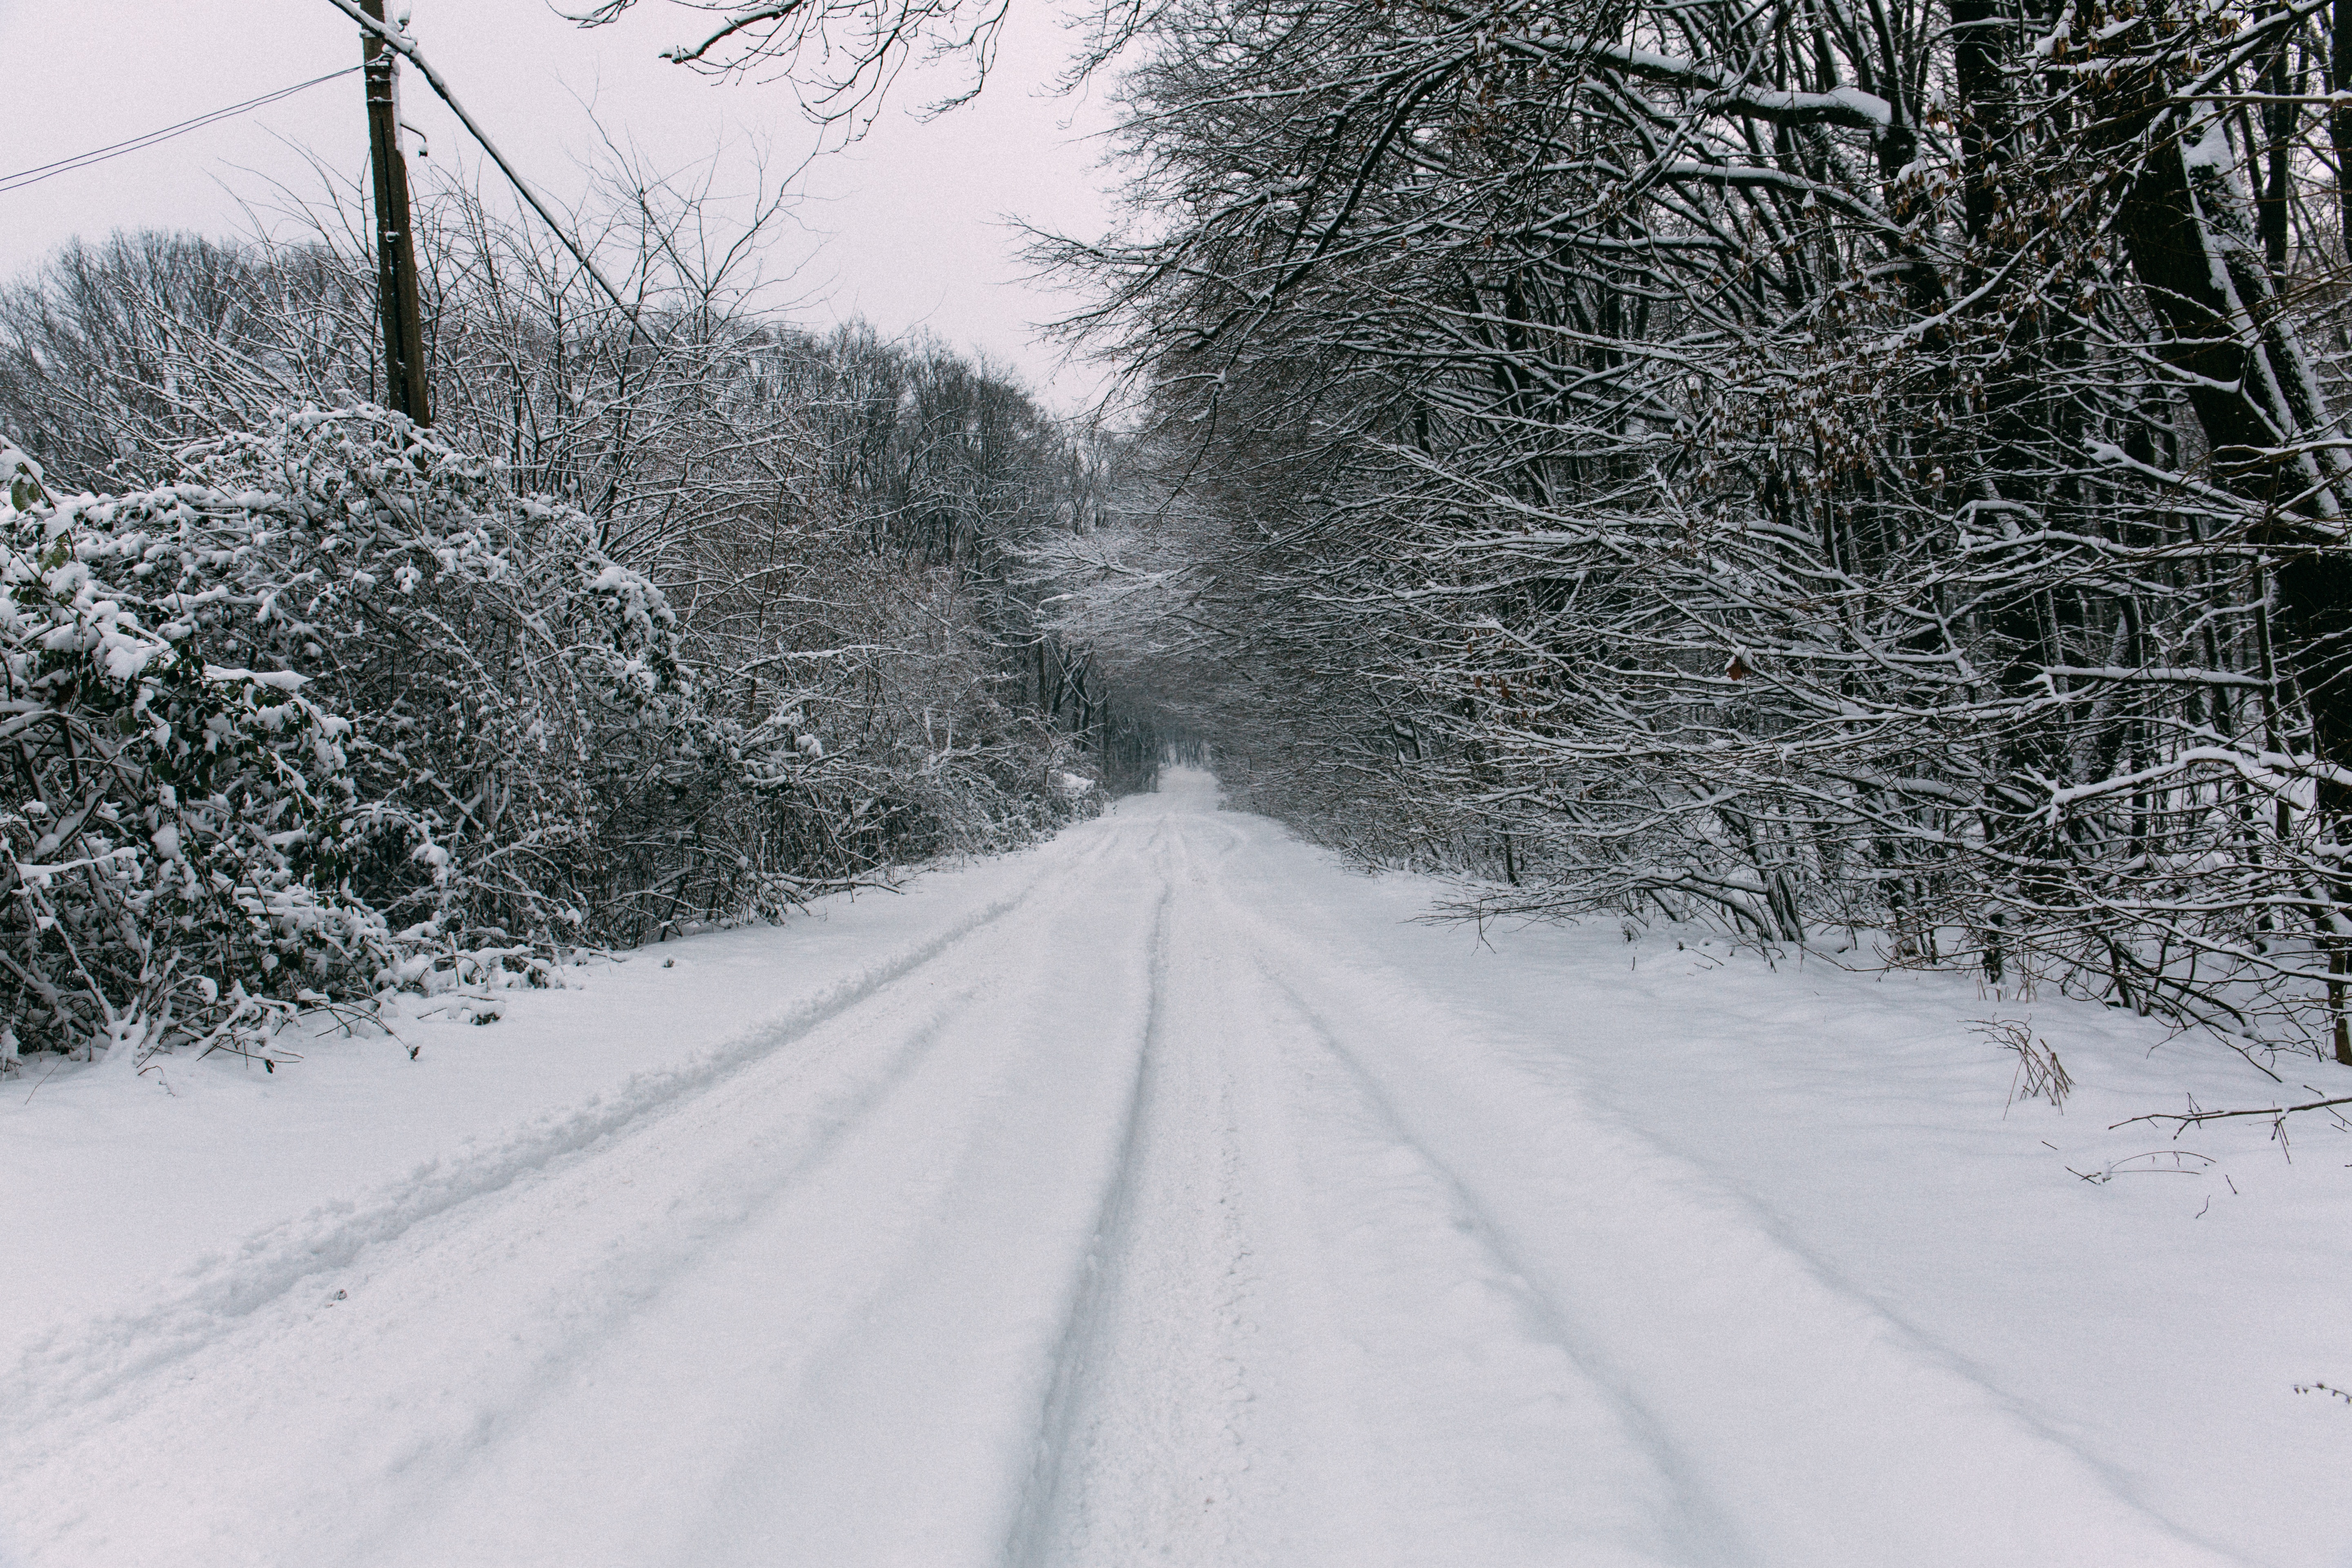
tree, snow, winter, frost, weather, season, blizzard, freezing, geological phenomenon, winter storm, rain and snow mixed